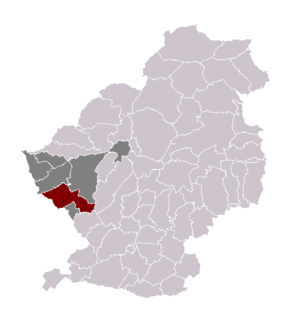
Lambres-lez-Douai dans son canton et son arrondissement
Lambres-lez-Douai est une commune française, située dans le département du Nord en région Hauts-de-France.